Carla Ruocco

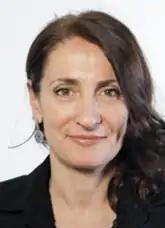
Carla Ruocco in 2018.

Carla Ruocco (born 28 July 1973) is an Italian politician from the Five Star Movement who served in the Chamber of Deputies from 2013 to 2022.